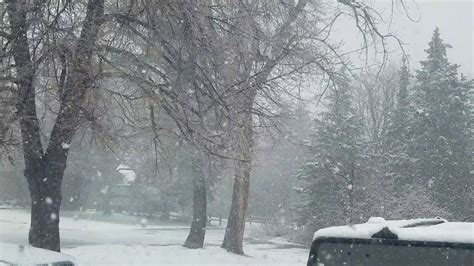
Weather: snow or frosty